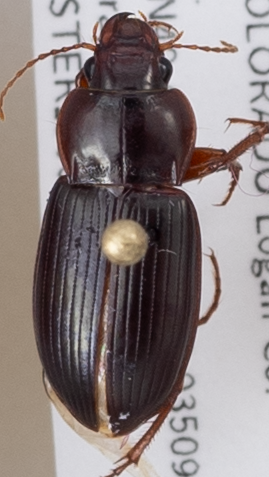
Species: Amara carinata
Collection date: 2019-06-26
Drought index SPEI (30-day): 0.154
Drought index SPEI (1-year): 0.944
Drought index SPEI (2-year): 0.39